South Carolina Highway 823

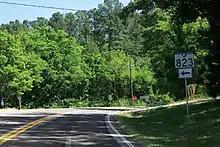
A sign denoting South Carolina Highway 823, located in Mount Carmel, May 2018

SC 823 begins at an intersection with SC 81 (Main Street) in Mount Carmel, within McCormick County. It travels to the north-northeast and immediately curves to the northeast along the western edge of Sumter National Forest. It crosses over Lott Creek, and then curves to the east-southeast and leaves Mount Carmel and enters the forest proper for a very short distance. It immediately crosses over the Little River. When it curves to the northeast, it again travels along the western edge of the forest. The highway curves to the north and crosses Hartzog Branch. It heads to the northeast again for a short time and enters Abbeville County. Right after the county line, SC 823 crosses over Bowie Branch and White Creek. It heads to the north-northeast and curves to the northeast. It passes Lebanon Cemetery. It then meets its northern terminus, an intersection with SC 72 at a point southwest of Abbeville.